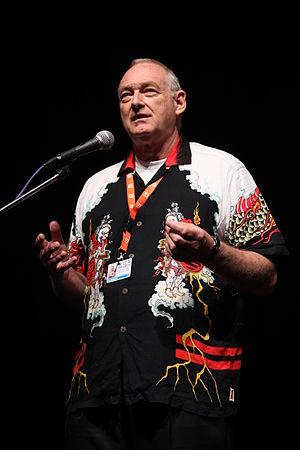
Brian Trenchard-Smith est un producteur, réalisateur et scénariste britannique et australien né en 1946 au Royaume-Uni.